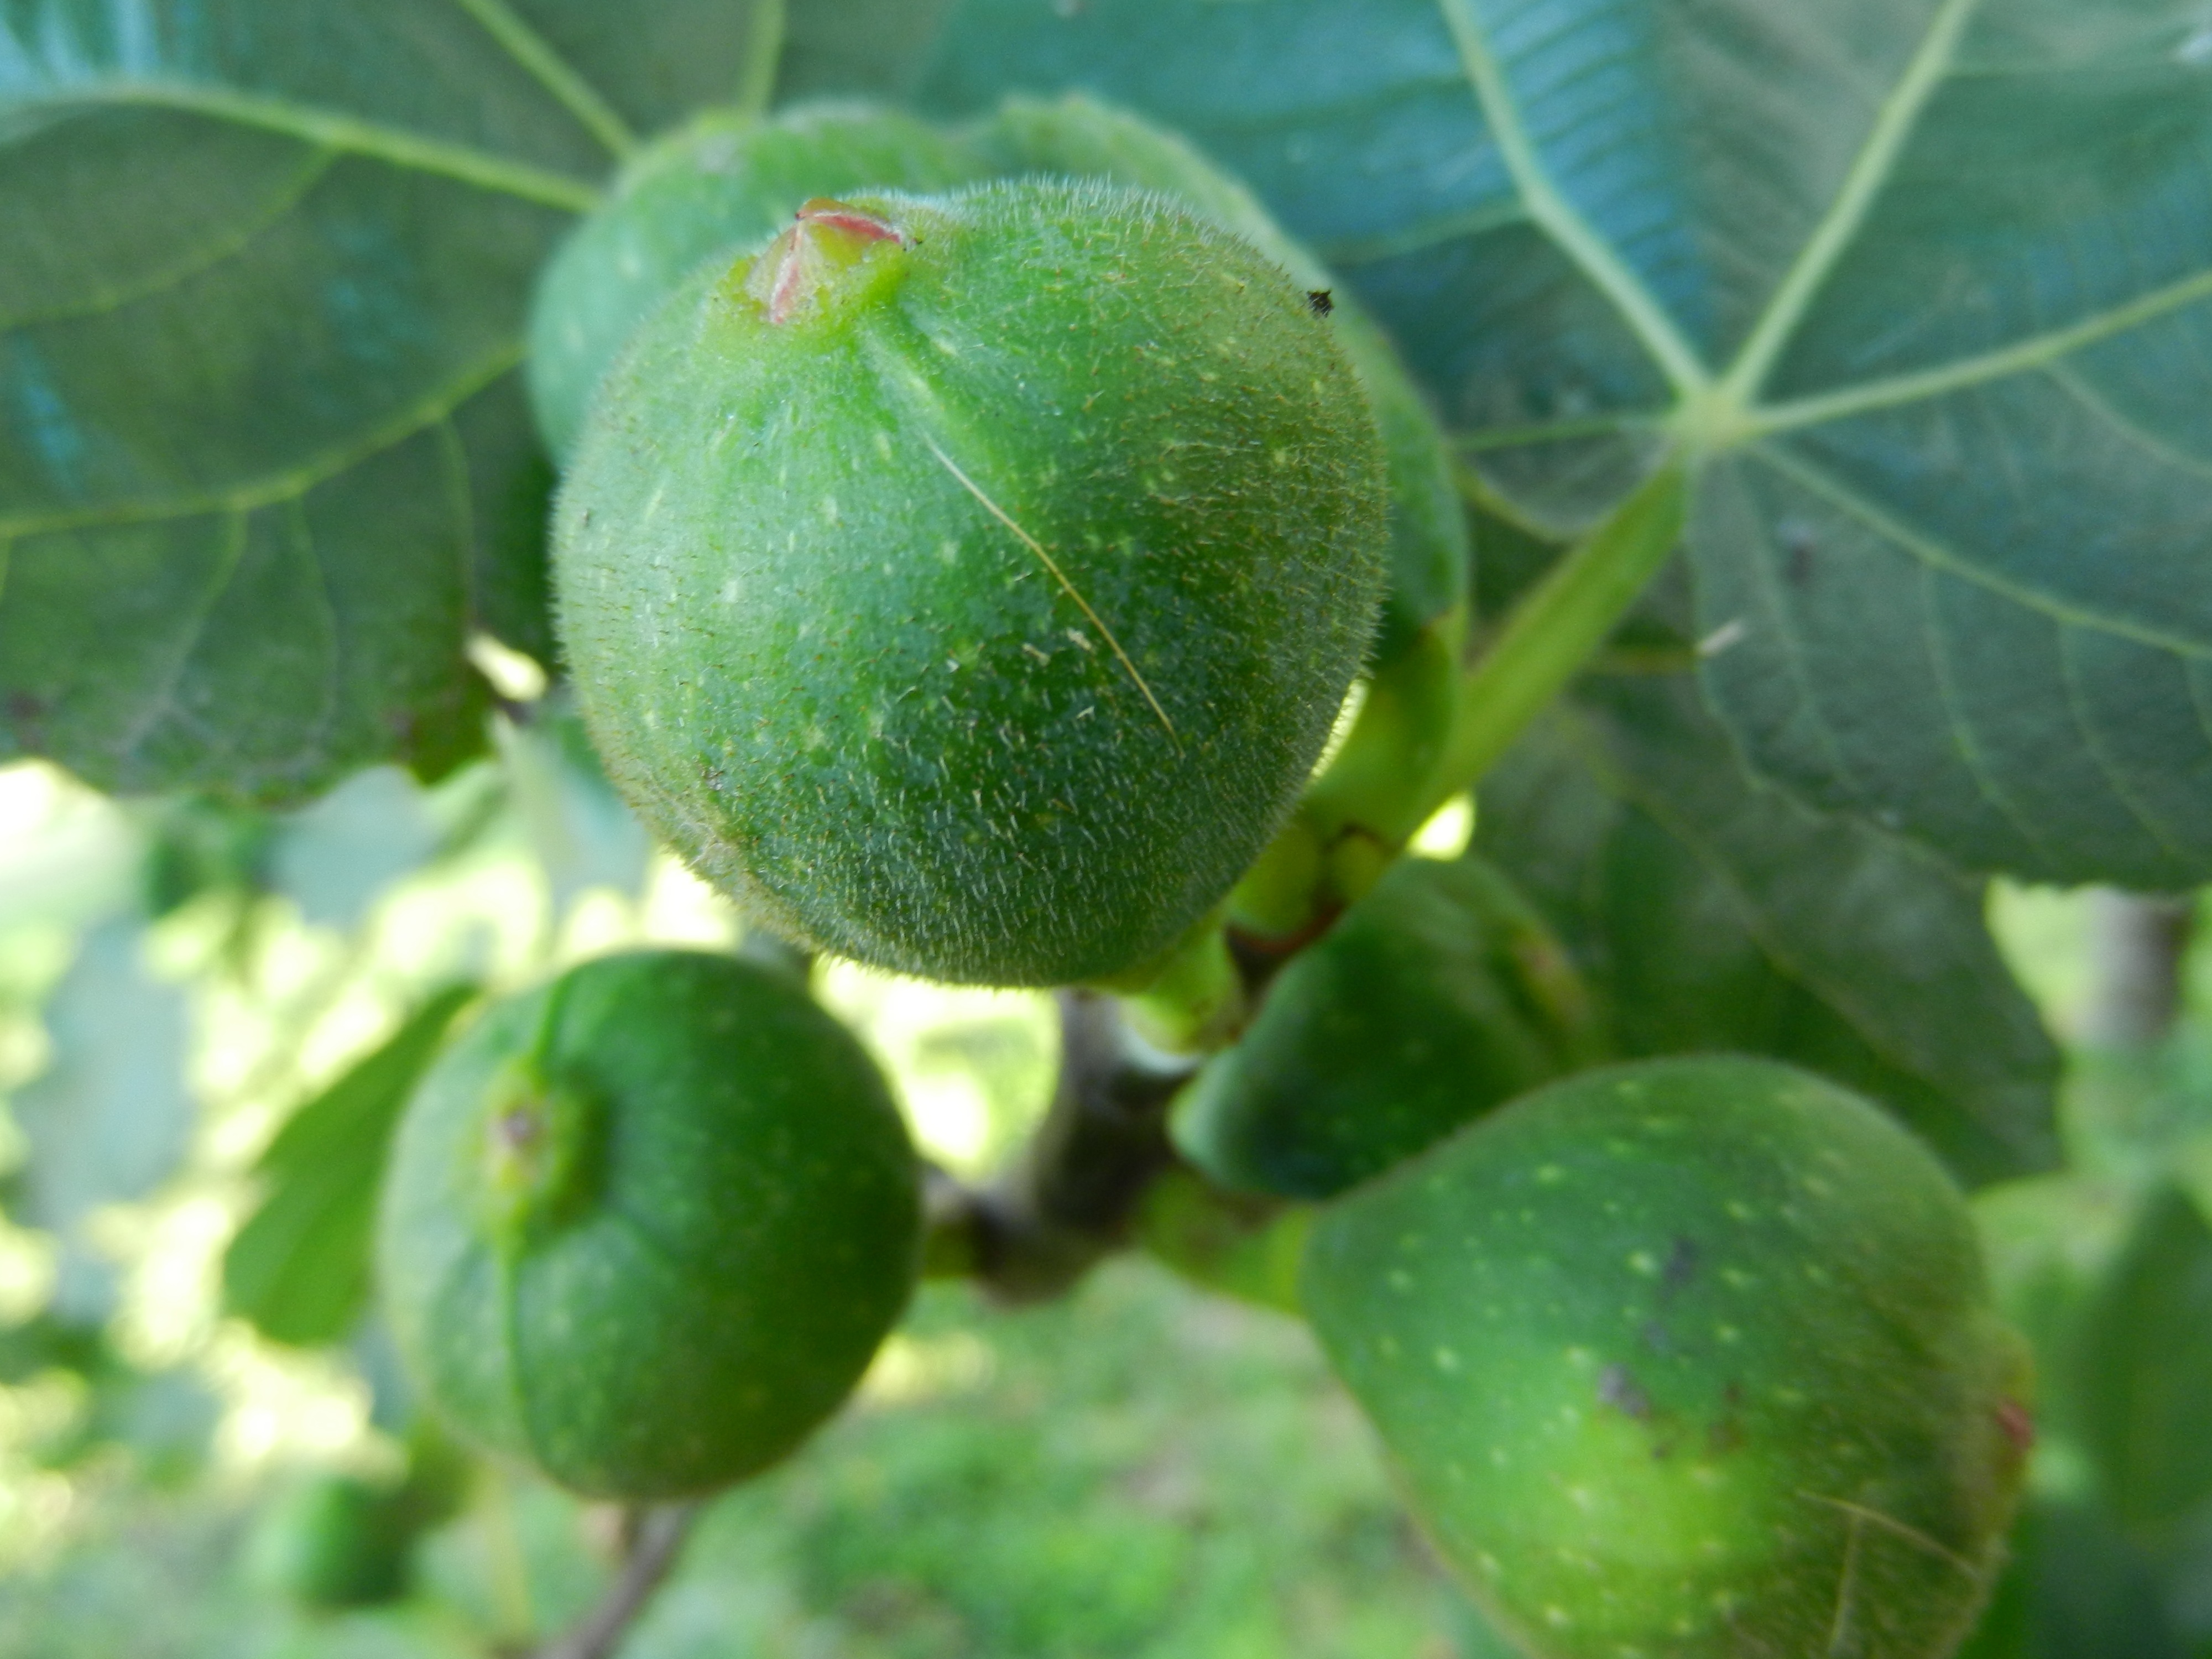
plant, fruit, flower, food, green, produce, lime, figs, citrus, flowering plant, fig tree, bitter orange, common fig, land plant, sweet lemon, key lime, persian lime, brebas